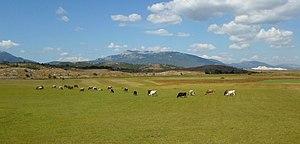
Un hum est une colline calcaire qui émerge sur le fond plat d'un poljé, relief résiduel résultant d'une érosion karstique.